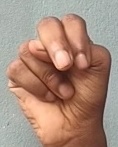
ASL sign: N